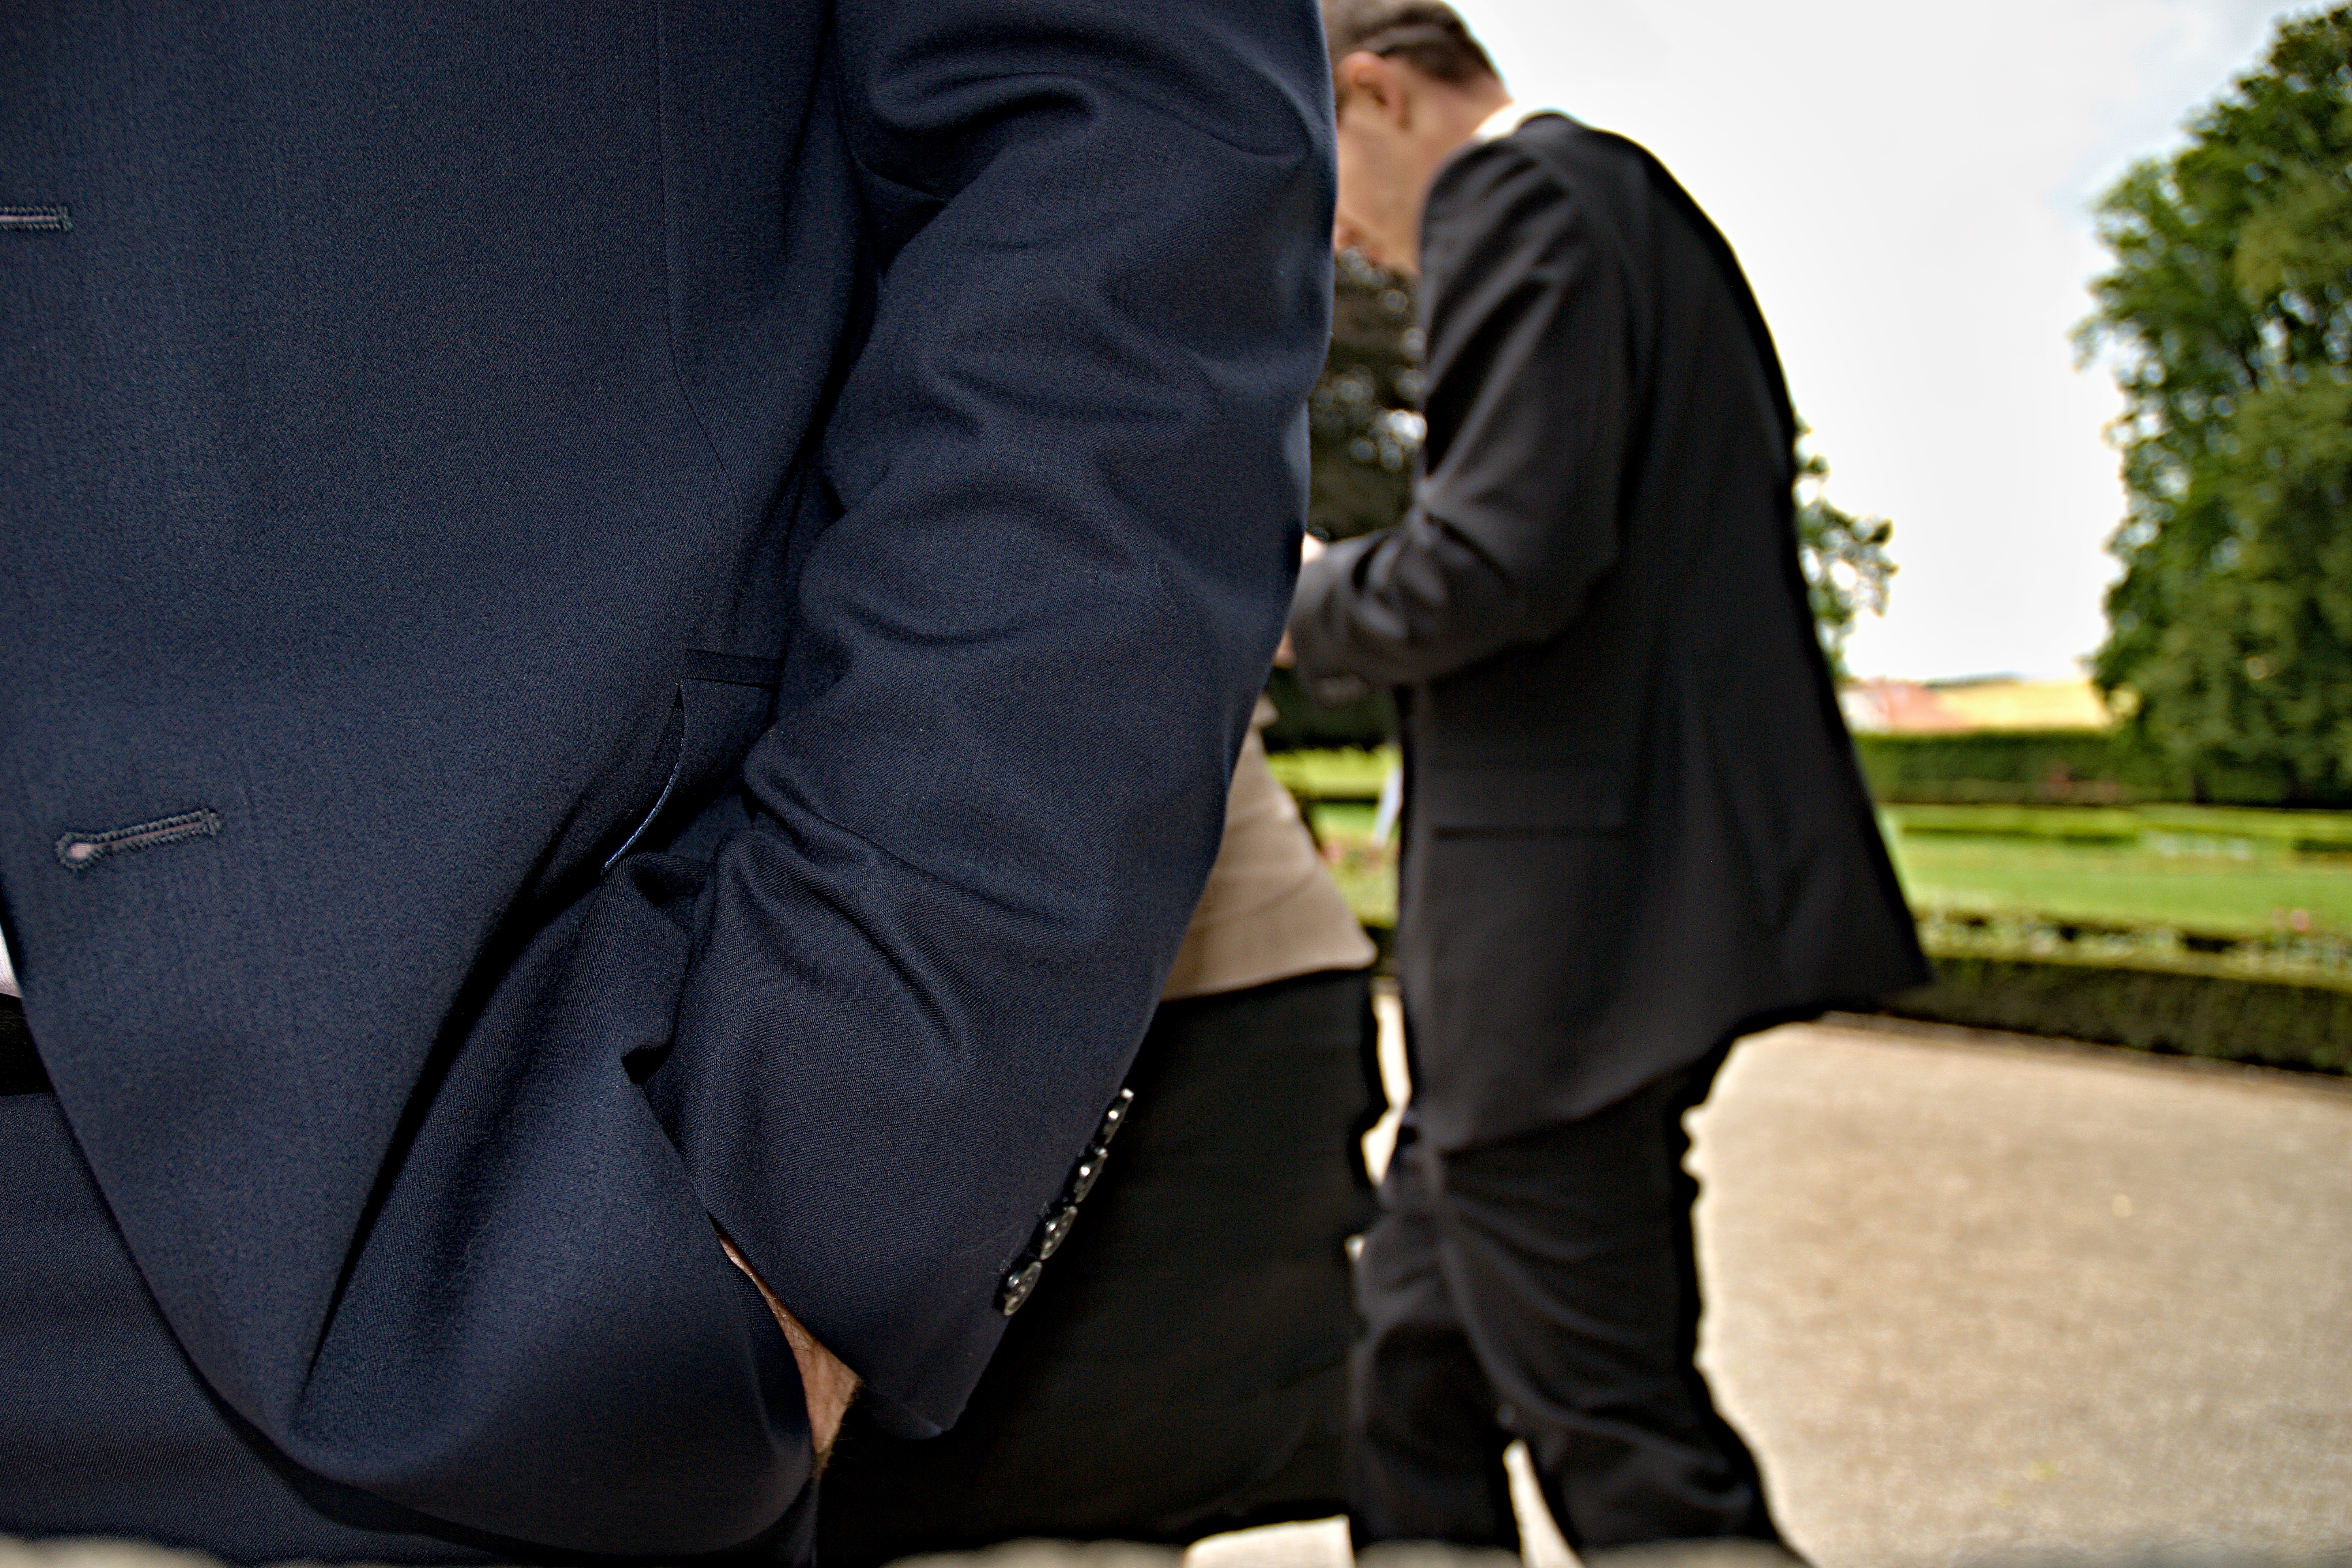
man, suit, dark, male, social, spring, student, blue, clothing, garden, jacket, outerwear, rush, official, sleeve, formal wear